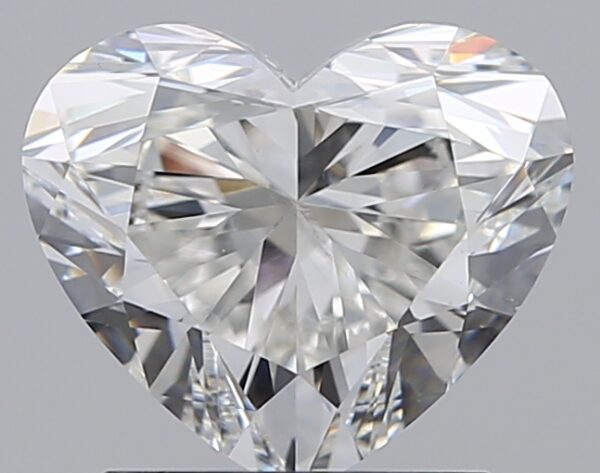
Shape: heart
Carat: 1.7
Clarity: SI1
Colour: G
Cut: EX
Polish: EX
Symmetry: EX
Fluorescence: M
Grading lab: GIA
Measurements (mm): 7.14 x 8.33 x 4.83